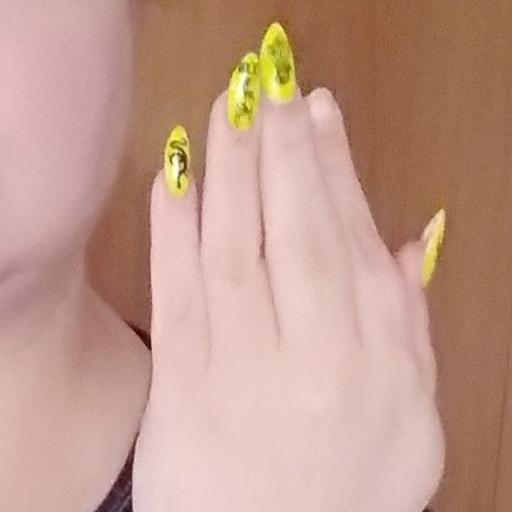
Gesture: stop_inverted